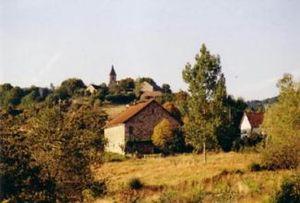
Photo de Lostanges
Lostanges est une commune française située dans le département de la Corrèze en région Nouvelle-Aquitaine.